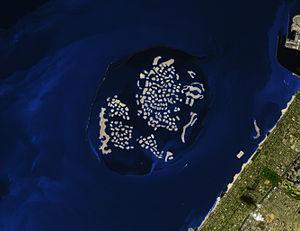
The World est un archipel d'îles artificielles des Émirats arabes unis dans le golfe Persique au large de l'émirat de Dubaï qui a été imaginé par l'émir et Prince Mohamed Bin Rashid Al Maktoum. Comme son nom l'indique, The World représente le Monde.